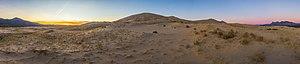
Kelso Dunes, également connu sous le nom de Kelso Dune Field, est le plus grand champ de dunes de sable éolien du désert de Mojave. La région est protégée par la Mojave National Preserve et est située près de la ville de Baker, dans le comté de San Bernardino, en Californie, et du Preserve Visitor Center. Le champ de dunes couvre 120 km² et comprend différentes sortes de dunes migratrices. Les plus hautes dunes s'élèvent jusqu'à 200 mètres au-dessus du terrain environnant.